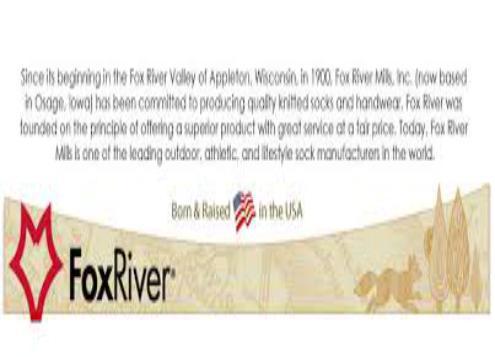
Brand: fox river mills
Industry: Clothes